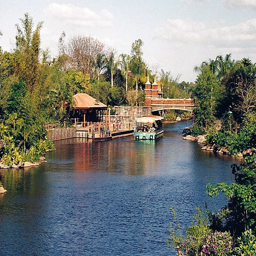
a river with a boat on it .